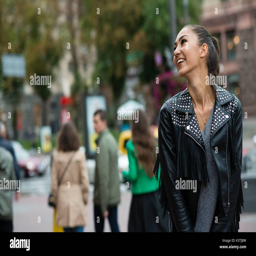
person posing outside ceremony : runway